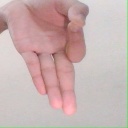
अक्षर: ज्ञ